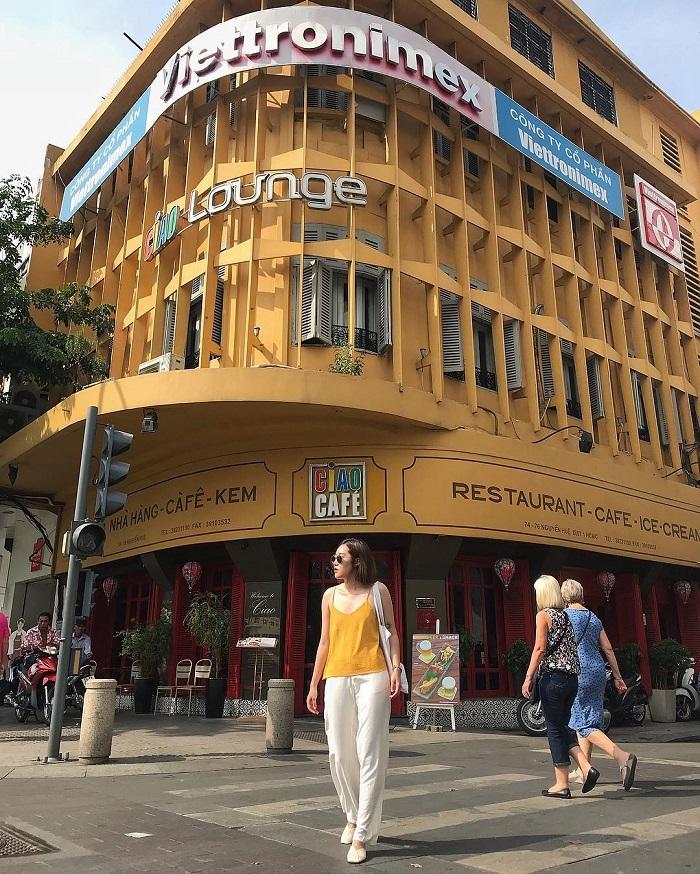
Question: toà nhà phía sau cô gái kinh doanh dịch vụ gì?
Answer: toà nhà kinh doanh dịch vụ nhà hàng, cà phê và kem